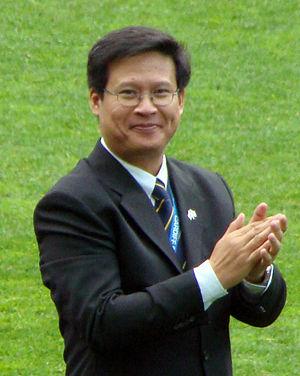
Dato Chan Tien Ghee, plus connu sous les initiales T. G., est un homme d'affaires malaisien connu au Royaume-Uni pour avoir été de mai 2010 à mars 2013 le président du club de football gallois du Cardiff City FC, évoluant en deuxième division anglaise.
La saison 2012-2013 du Cardiff City FC est la quatre-vingt-sixième depuis l'inscription du club dans le championnat anglais en 1920. L'équipe évolue pour la dixième saison consécutive en Championship.